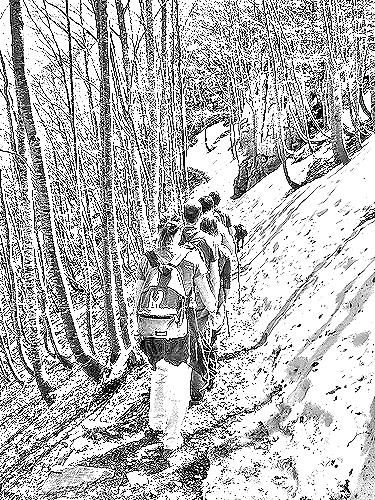
Portrait style: Sketch Portrait